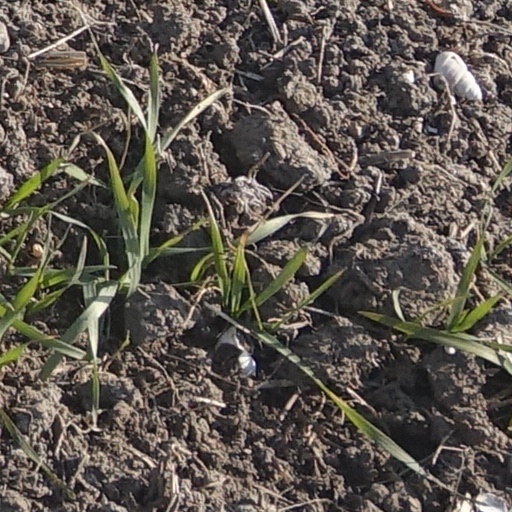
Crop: wheat